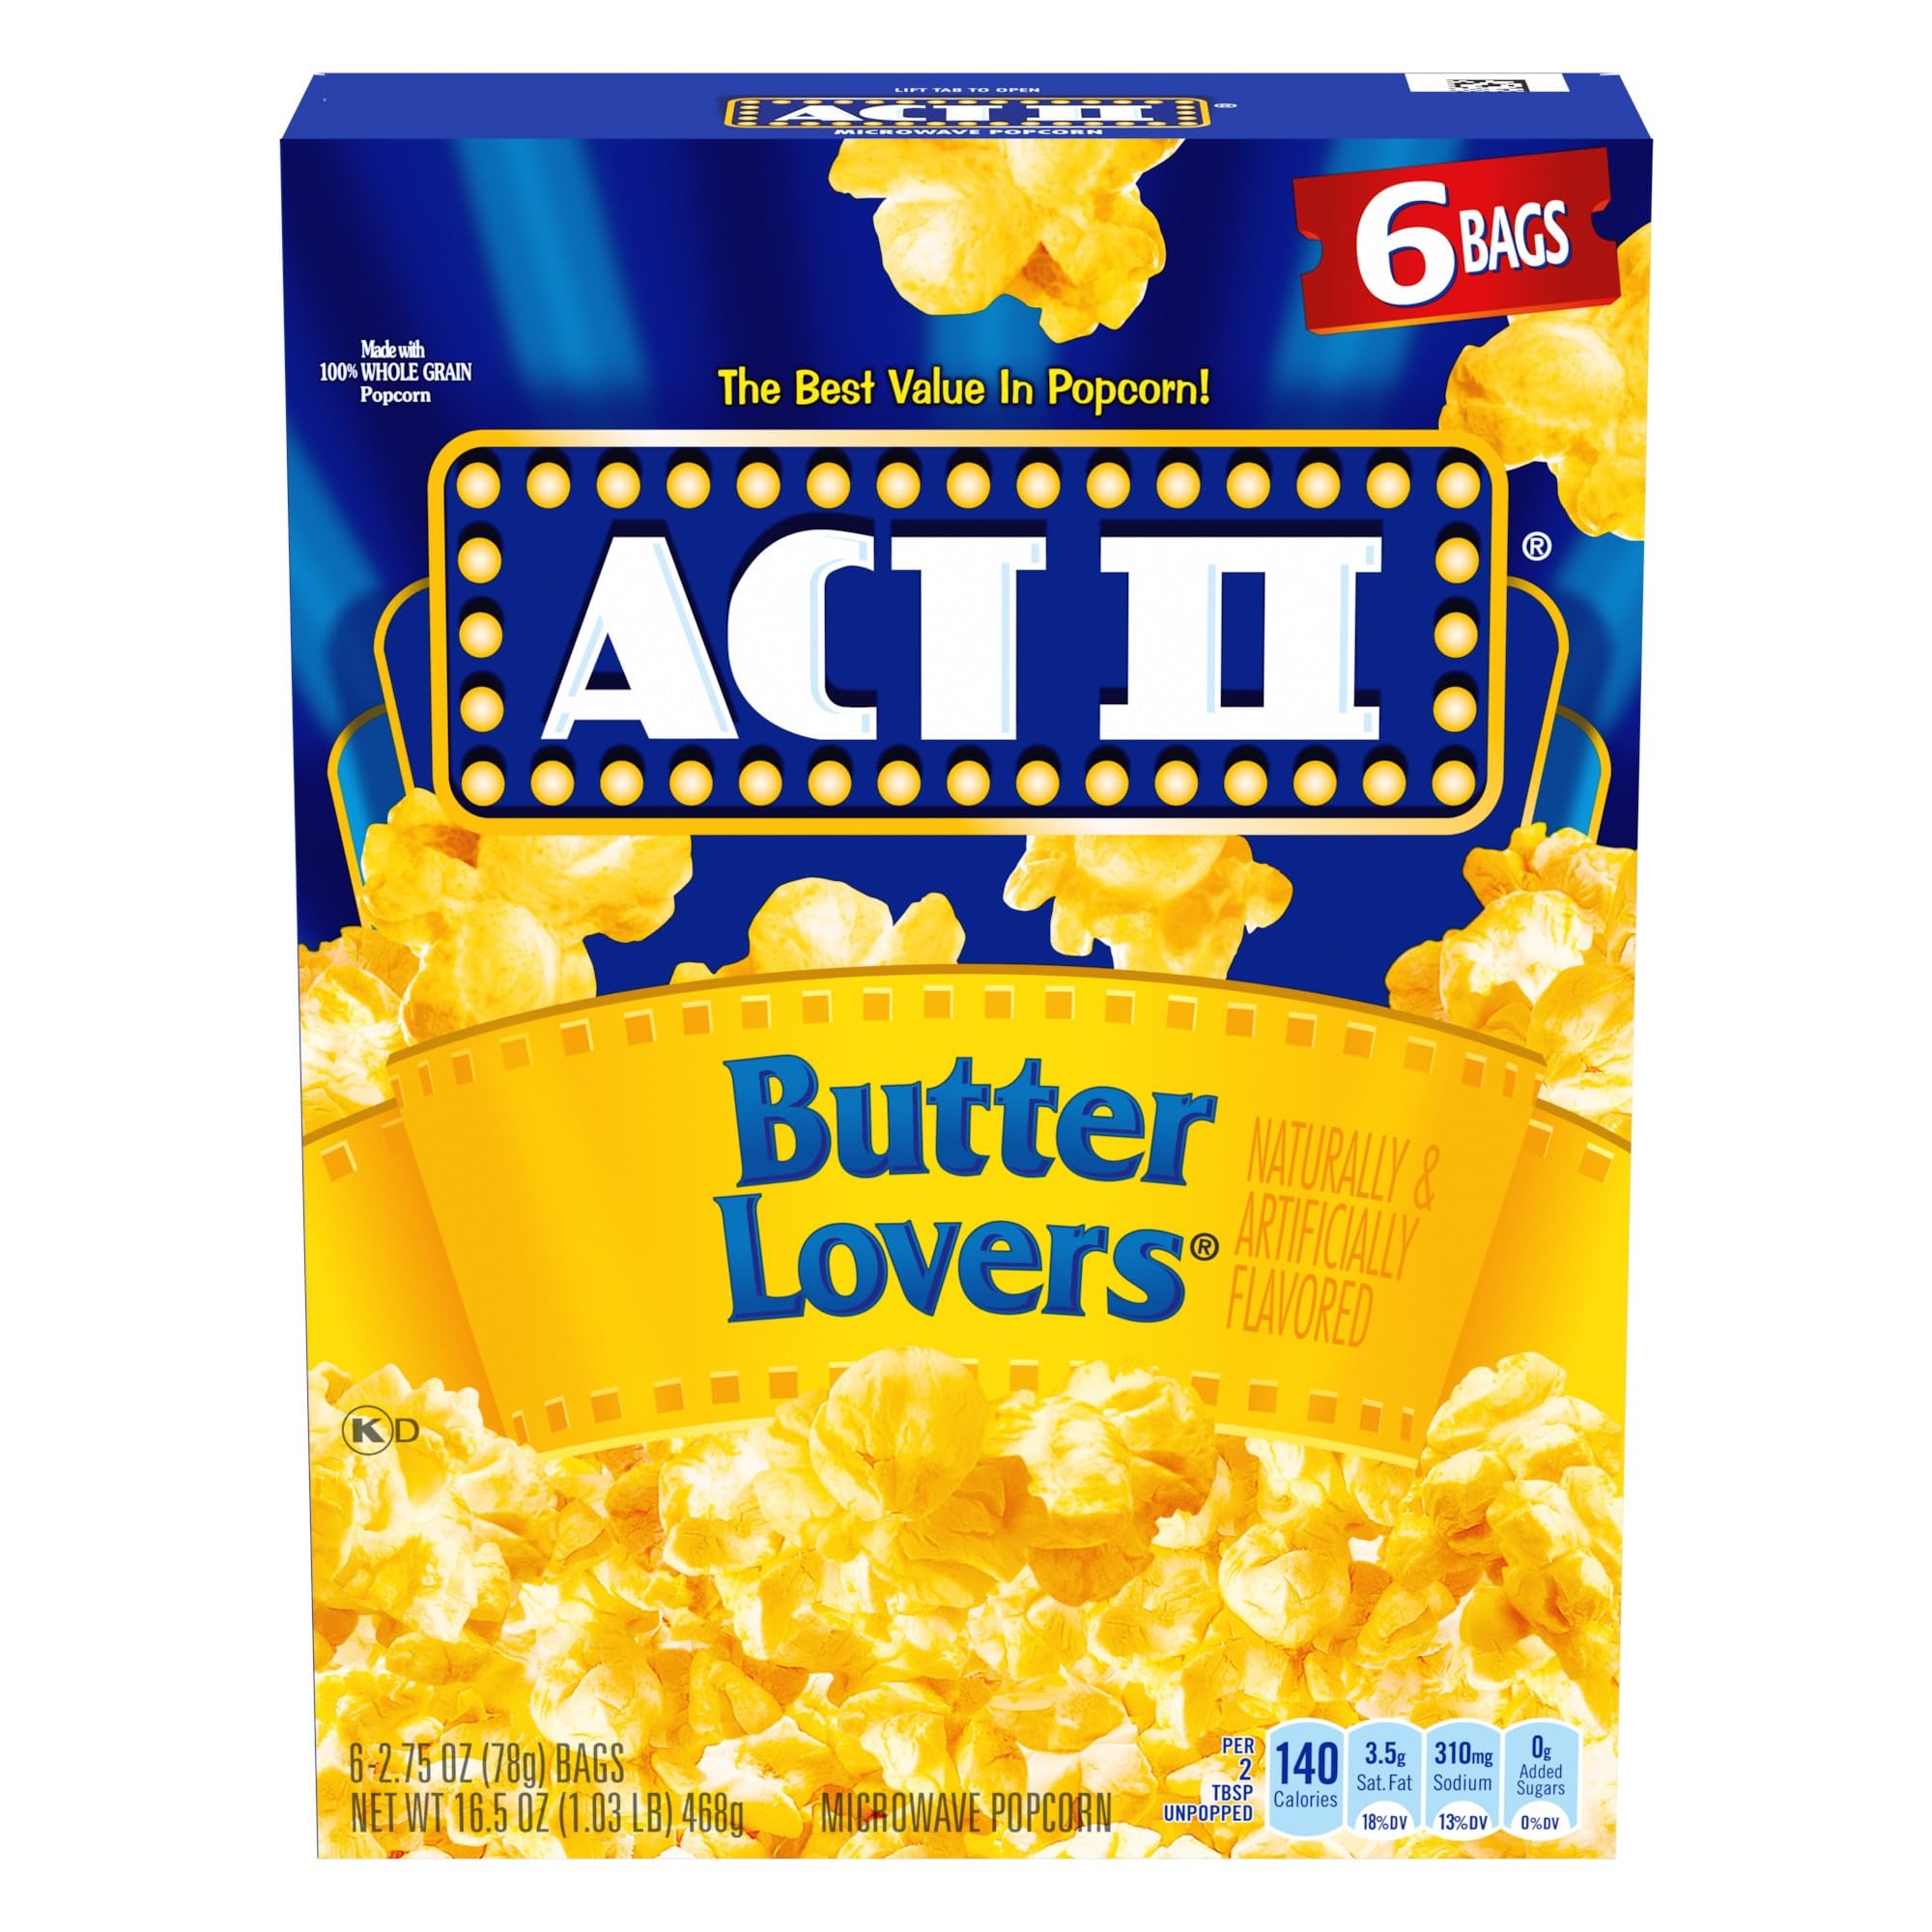
Item Name: ACT II Butter Lovers Microwave Popcorn, 6 ct 2.75 oz Bags
Bullet Point 1: Includes one box with six 2.75-ounce bags of ACT II Butter Lovers Popcorn
Bullet Point 2: Fall in love with the rich, buttery flavor of this fluffy microwave popcorn
Bullet Point 3: Microwave popcorn ready in only 2 minutes
Bullet Point 4: Made with 100% whole grain popcorn and 0 grams of trans fat
Bullet Point 5: Try ACT II microwavable popcorn for rich, buttery flavor in an easy afternoon snack
Value: 16.5
Unit: Ounce

Price: 3.79